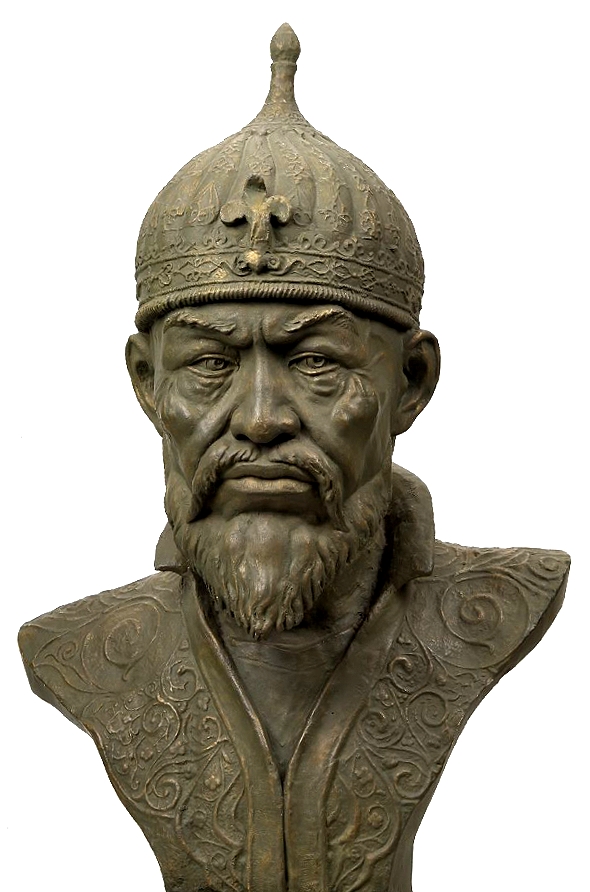
เตมือร์

|name = เตมือร์
|title = plainlist|
* "เบย์|เบก"
* "สุลต่าน"
|full name = ชุญาอุดดีน ตีมูร์W. M. Thackston, "A Century of Princes: Sources on Timurid History and Art, " (1989), p.239
|image = Timur reconstruction03.jpg
|caption = รูปปั้นเตมือร์ที่ทำรูปแบบจากกะโหลกโดยMikhail Mikhaylovich Gerasimov
|reign = 9 เมษายน ค.ศ. 137014 กุมภาพันธ์ ค.ศ. 1405
|coronation = 9 เมษายน ค.ศ. 1370, บัลค์"Muntakhab-al Lubab", Khafi Khan|Khafi Khan Nizam-ul-Mulki, Vol I, p. 49. Printed in Lahore, 1985
|predecessor = อะมีร ฮุซัยน์ (ในฐานะผู้นำแห่งแทรนโซเซียนา)
|successor = เคาะลีล ซุลตอน
|succession = อะมีรแห่งจักรวรรดิเตมือร์
|spouse = ซารัย มุลก์ คานุม
|spouse-type = พระมเหสี
* Chulpan Mulk Agha
* Aljaz Turkhan Agha
* Tukal Khanum
* Dil Shad Agha
* Touman Agha
* มเหสีองค์อื่น
|spouses-type = มเหสีรอง
* อุมัร ชัยค์ มิรซาที่ 1
* จาฮันกีร์ มิรซา (เจ้าชายเตมือร์)|จาฮันกีร์ มิรซา
* มิราน ชาฮ์
* ชาฮ์ รุค
|issue-link = #ลูกหลาน
|dynasty=ราชวงศ์เตมือร์|เตมือร์
|father = Amir Taraghai
|mother = Tekina Khatun
|birth_date = 9 เมษายน ค.ศ. 1336
|birth_place = ชาฮ์รือซัปส์|เกช, จักรวรรดิข่านจักกาไท (ปัจจุบันคือชาฮ์รือซัปส์, ประเทศอุซเบกิสถาน)
|death_place = ฟารับ, จักรวรรดิเตมือร์ (ปัจจุบันคือโวตรอร์, ประเทศคาซัคสถาน)
|place of burial = Gur-e-Amir, ซามาร์กันต์, ประเทศอุซเบกิสถาน
|religion = ซุนนี|อิสลามนิกายซุนนี
เตมือร์efn|, บางครั้งสะกดเป็น Taimur หรือ Temur.ในอดีตรู้จักกันในนาม อะมีร ตีมูร์ (Amir Timur), แทเมอร์เลน (Tamerlane) ( ; lang-chg| "Aqsaq Temür", ) หรือฉายา "Sahib-i-Qiran" ( (Lord of the Auspicious Conjunction)) (lang-chg| "Temür", ; 9 เมษายน ค.ศ. 1336 – 17–19 กุมภาพันธ์ ค.ศ. 1405) ภายหลังมีพระนามว่า ทีมูร์กูร์คอนีefn|เพื่อทำให้การปกครองของพระองค์เป็นไปตามกฎหมาย เตมือร์จึงอ้างสิทธิตำแหน่ง "Guregen" () ตอนอภิเษกสมรสกับซารัย มุลก์ คานุม เจ้าหญิงเชื้อสาย Chinggisid (lang-chg| "Temür Küregen") เป็นขุนศึกเชื้อสายผสมระหว่างมองโกลกับเติร์ก และเป็นผู้พิชิตดินแดนส่วนใหญ่ของเอเชียตะวันตกและเอเชียกลาง และยังเป็นผู้ก่อตั้งจักรวรรดิเตมือร์และราชวงศ์เตมือร์ พระองค์ถือเป็นหนึ่งในผู้นำทหารและนักกลยุทธ์ที่ยิ่งใหญ่ที่สุดในประวัติศาสตร์ เตมือร์ยังเป็นผู้อุปถัมภ์ศิลปะและสถาปัตยกรรมที่ยิ่งใหญ่ตอนที่ติดต่อกับปัญญาชนอย่างอิบน์ ค็อลดูนกับฮอฟีซี แอบรูและนำรัชสมัยของพระองค์ไปสู่สมัยฟื้นฟูศิลปวิทยาเตมือร์
เตมือร์เสด็จพระราชสมภพที่สมาพันธรัฐแบร์ลอสในแทรนโซเซียนา (ปัจจุบันอยู่ในประเทศอุซเบกิสถาน) เมื่อวันที่ 9 เมษายน ค.ศ. 1336 ต่อมาได้ควบคุมจักรวรรดิข่านจักกาไทตะวันตกใน ค.ศ. 1370 นับจากนั้น พระองค์เริ่มพิชิตทั่วเอเชียตะวันตก, เอเชียใต้|ใต้ และเอเชียกลาง|กลาง, คอเคซัส และรัสเซียใต้ และกลายเป็นผู้นำที่ทรงอิทธิพลที่สุดในโลกมุสลิมหลังเอาชนะรัฐสุลต่านมัมลูก (ไคโร)|มัมลูกแห่งอียิปต์และซีเรีย, จักรวรรดิออตโตมันที่กำลังเติบโต และรัฐสุลต่านเดลีที่กำลังเสื่อมสลายในอินเดีย หลังจากการพิชิต พระองค์ก่อตั้งจักรวรรดิเตมือร์ขึ้น แต่หลังสวรรคตไม่นาน จักรวรรดิของพระองค์จึงแตกเป็นเสี่ยง ๆ
เตมือร์เป็นnomadic empire|ผู้พิชิตชนร่อนเร่คนสุดท้ายแห่งทุ่งหญ้าสเตปป์ยูเรเซีย และจักรวรรดิของพระองค์อยู่ในช่วงขาขึ้นของจักรวรรดิดินปืน|จักรวรรดิดินปืนอิสลามในคริสต์ศตวรรษที่ 16 ถึง 17 เตมือร์สืบเชื้อสายจากเติร์กและมองโกล และแม้ว่าจะไม่ได้เป็นผู้สืบสันดานโดยตรงในสองฝั่ง พระองค์มีบรรพบุรุษทางฝั่งพระราชบิดาเป็นคนเดียวกันกับเจงกิสข่าน ในขณะที่นักเขียนบางส่วนกล่าวแนะว่า พระราชมารดาของพระองค์อาจเป็นลูกหลานของข่าน เห็นได้ชัดว่าพระองค์พยายามที่จะใช้มรดกนี้ในการทัพช่วงหลังของพระองค์Richard C. Martin, "Encyclopedia of Islam and the Muslim World" A-L, Macmillan Reference USA, 2004, , p. 134. เตมือร์จินตนาการถึงการฟื้นฟูจักรวรรดิมองโกลของเจงกิสข่าน (สวรรคตใน ค.ศ. 1227) และGérard Chaliandรายงานว่าพระองค์ทอดพระเนตรตัวพระองค์เป็นทายาทของเจงกิสข่านGérard Chaliand, "Nomadic Empires: From Mongolia to the Danube" translated by A.M. Berrett, Transaction Publishers, 2004. translated by A.M. Berrett. Transaction Publishers, p.75. . . p. 75., , p.75., "Timur Leng (Tamerlane) Timur, known as the lame (1336–1405) was a Muslim Turk. He aspired to recreate the empire of his ancestors. He was a military genius who loved to play chess in his spare time to improve his military tactics and skill. And although he wielded absolute power, he never called himself more than an emir.", "Timur Leng (Tamerlane) Timur, known as the lame (1336–1405) was a Muslim Turk from the Umus of Chagatai who saw himself as Genghis Khan's heir."
กองทัพของเตมือร์มีหลายเชื้อชาติและเป็นที่หวาดกลัวทั่วเอเชีย แอฟริกา และยุโรป ส่วนที่พระองค์พิชิตได้กลับทำให้มันเสียเปล่าMatthew White: "Atrocitology: Humanity's 100 Deadliest Achievements", Canongate Books, 2011, , section "Timur" นักวิชาการประมาณการว่าการทัพของพระองค์ทำให้มีผู้เสียชีวิต 17 ล้านคน ซึ่งเท่ากับWorld population estimates|ประชากรโลกประมาณร้อยละ 5 ในเวลานั้นJohn Joseph Saunders|J.J. Saunders, The history of the Mongol conquests (page 174), Routledge & Kegan Paul Ltd., 1971, ในดินแดนที่พิชิตทั้งหมด ฆวอแรซม์ได้รับผลกระทบมากที่สุด เพราะมีการก่อกบฏหลายครั้งในบริเวณนี้
เตมือร์เป็นพระอัยกาของอูลุฆ เบก ผู้ปกครองเอเชียกลางใน ค.ศ. 1411 ถึง 1449 และพระอัยกาของพระปัยกาของจักรพรรดิบาบูร์ (ค.ศ. 1483–1530) ผู้ก่อตั้งจักรวรรดิโมกุล ซึ่งปกครองเกือบทั่วอนุทวีปอินเดีย
เตมือร์เป็นคนที่ได้รับทั้งการยกย่องและเกลียดชัง ผู้คนในแถบเอเชียกลางยกย่องเขาในฐานะที่เป็นผู้ปกครองที่นำความร่ำรวย ความมั่งคั่ง และอำนาจมาสู่ภูมิภาคนี้อย่างมาก แต่ผู้คนในโลกอาหรับ เปอร์เซีย และอินเดียสาปแช่งเขาในฐานะที่เขาเป็นผู้ทำลายอารยธรรมและได้ฆ่าผู้คนไปเป็นจำนวนมาก อย่างไรก็ตาม ทุกวัฒนธรรมต่างก็ยอมรับในความสามารถในการศึกของเขา โดยในเปอร์เซียเขามักถูกเรียกว่า Teymour The Conqueror of The World
== ชีวิตช่วงต้น ==
ไฟล์:Teymur.jpg|thumb|upright|งานเลี้ยงของเอมีร์เตมือร์ในสวนที่ซามาร์กันต์
เตมือร์เสด็จพระราชสมภพที่แทรนโซเซียนาใกล้กับเมืองเคช (ปัจจุบันคือชาฮ์รือซัปส์ ประเทศอุซเบกิสถาน) ซึ่งอยู่ทางใต้ของซามาร์กันต์ ในจักรวรรดิข่านจักกาไท พระนามของพระองค์ในภาษาชะกะไตหมายถึง "เหล็ก" (เปรียบเทียบกับ, )Richard Peters, "The Story of the Turks: From Empire to Democracy" (1959), p. 24 ซึ่งคล้ายกับพระนามเจงกิสข่านตอนเสด็จพระราชสมภพว่า "เตมือจิน" (Temüjin) นักประวัติศาสตร์ราชวงศ์เตมือร์ช่วงหลังอ้างว่าพระองค์เสด็จพระราชสมภพในวันที่ 8 เมษายน ค.ศ. 1336 แต่ข้อมูลส่วนใหญ่ให้วันพระราชสมภพของพะรองค์อยู่ในช่วงปลายคริสต์ทศวรรษ 1320 Beatrice Forbes Manz นักประวัติศาสตร์สงสัยว่าปี 1336 ถูกออกแบบให้เชื่อมเตมือร์กับอะบูซะอีด บะฮาดูร์ ข่าน ผู้ปกครององค์สุดท้ายแห่งจักรวรรดิข่านอิลที่สืบมาจากฮูลากู ข่าน ผู้สวรรคตในปีนั้น
พระองค์อยู่ในตระกูลแบร์ลอส เผ่ามองโกล"Central Asia, history of Timur", in Encyclopædia Britannica, Online Edition, 2007. (Quotation:"Under his leadership, Timur united the Mongol tribes located in the basins of the two rivers.")" Islamic world", in Encyclopædia Britannica, Online Edition, 2007. Quotation: "Timur (Tamerlane) was of Mongol descent and he aimed to restore Mongol power."ที่การแผลงเป็นเติร์ก|ถูกแผลงเป็นเติร์กในหลายรูปแบบCarter V. Findley, "The Turks in World History", Oxford University Press, 2005, Oxford University Press, 2005, , p. 101.G. R. Garthwaite, "The Persians", Malden, , MA: Blackwell Pub., 2007. ( p.148) Quotation: "Timur's tribe, the Barlas, had Mongol origins but had become Turkic-speaking ... However, the Barlus tribe is considered one of the original Mongol tribes and there are "Barlus Ovogton" people who belong to Barlus tribe in modern Mongolia."M.S. Asimov & Clifford Edmund Bosworth, "History of Civilizations of Central Asia", UNESCO Regional Office, 1998, , p. 320: "One of his followers was ... Timur of the Barlas tribe. This Mongol tribe had settled ... in the valley of Kashka Darya, intermingling with the Turkic population, adopting their religion (Islam) and gradually giving up its own nomadic ways, like a number of other Mongol tribes in Transoxania ..." Taraghai พระราชบิดาของพระองค์ถูกกล่าวถึงเป็นขุนนางรองของเผ่า แต่ Manz เชื่อว่าในภายหลังเตมือร์อาจประเมินตำแหน่งสังคมของพระราชบิดาต่ำเกินจริง เพื่อทำให้ความสำเร็จของพระองค์เป็นที่จดจำมากกว่า เธอกล่าวว่า แม้ไม่เชื่อว่าพระองค์มีอำนาจมาก แต่ Taraghai ยังมีทรัพย์สินและมีอิทธิพลอย่างสมเหตุสมผลBeatrice Forbes Manz, "Tamerlane and the Symbolism of Sovereignty" (1988), p. 116 ซึ่งแสดงให้เห็นจากการที่เตมือร์เสด็จกลับไปยังที่ที่พระองค์เสด็จพระราชสมภพหลังพระราชบิดาสวรรคตใน ค.ศ. 1360 ซึ่งกล่าวแนะถึงความกังวลต่ออสังหาริมทรัพย์Sharaf ad-Din Ali Yazdi, "Zafarnama" (1424–1428), p. 35
ในช่วงวัยเด็ก เตมือร์กับผู้ติดตามกลุ่มเล็กไปปล้นสะดมนักเดินทางเพื่อเอาสินค้า โดยเฉพาะสัตว์ต่าง ๆ เช่นแกะ, ม้า และวัว ในช่วง ค.ศ. 1363 เชื่อกันว่าในตอนที่เตมือร์พยายามขโมยแกะจากคนเลี้ยงแกะ แต่กลับถูกยิงธนูใส่สองดอก โดยดอกแรกยิงโดนที่พระเพลาข้าวขวา ส่วนดอกที่สองยิงโดนที่พระหัตถ์ข้างขวา ทำให้เสียนิ้วไปสองนิ้ว บาดแผลทั้งสองอันในครั้งนั้นส่งผลต่อพระองค์ทั้งชีวิต บางส่วนเชื่อว่าเตมือร์ได้รับบาดเจ็บสาหัสตอนเป็นทหารรับจ้างให้กับข่านแห่งซีซทอนในจังหวัดโฆรอซอน|โฆรอซอนซึ่งปัจจุบันอยู่ในภาคตวันตกเฉียงใต้ของประเทศอัฟกานิสถาน การบาดเจ็บของเตมือร์ทำให้ชาวยุโรปให้ชื่อเขาว่าเตมือร์ขากะเผลก (Timur the Lame) และแทเมอร์เลน (Tamerlane)
== สวรรคต ==
เตมือร์ประสงค์ที่จะสู้ในฤดูใบไม้ผลิ อย่างไรก็ตาม พระองค์สวรรคตขณะเสด็จไปสู้รบในฤดูหนาว ในเดือนธันวาคม ค.ศ. 1404 เตมือร์เริ่มการทัพต่อจีนสมัยราชวงศ์หมิงและกักขังราชทูตหมิง พระองค์ทรงพระประชวรตอนตั้งค่ายที่ Syr Daria และสวรรคตที่ฟารับในวันที่ 17 กุมภาพันธ์ ค.ศ. 1405 ก่อนที่จะถึงชายแดนประเทศจีนsfn |Tsai |2002 |p= 161 หลังสวรรคต เคาะลีล ซุลตอน พระราชนัดดาของพระองค์ ได้ปล่อยตัวทูตหมิงและคณะผู้ติดตามไปsfn |Tsai |2002 |pp= 188–189
Clements Markham นักภูมิศาสตร์ กล่าวถึงรายงานของทูตจาก Clavij ว่า หลังเตมือร์สวรรคต พระวรกายของพระองค์ ""ถูกอาบด้วยชะมดและน้ำกุหลาบ ห่อด้วยผ้าลินิน ตั้งในโลงไม้มะเกลือ และถูกส่งไปฝังที่ซามาร์กันต์""James Louis Garvin, Franklin Henry Hooper, Warren E. Cox, "The Encyclopedia Britannica, Volume 22" (1929), p. 233 Gur-e-Amir สุสานของพระองค์ ยังคงตั้งตระหง่านอยู่ ถึงแม้ว่าจะมีการบูรณะครั้งใหญ่ในช่วงไม่กี่ปีที่ผ่านมาก็ตามAbdulla Vakhabov, "Muslims in the USSR" (1980), p. 63-4
==มุมมองศาสนา==
ไฟล์:Amir_Timur_%289333672292%29.jpg|thumb|180px|พระบรมสาทิสลักษณ์เตมือร์ในปัจจุบันที่ Gur-e-Amir, ซามาร์กันต์
เตมือร์นับถือศาสนาอิสลามนิกายซุนนี อาจอยู่ในสำนักแนกช์แบนดี ซึ่งมีอิทธิพลในแทรนโซเซียนา หัวหน้าที่ปรึกษาและที่ปรึกษาทางศาสนาของพระองค์เป็นนักวิชาการสำนักฮะนะฟี อับดุลญับบาร ควาร็อซมี ตอนประทับที่เตร์เมซ|ติรมิซ พระองค์อยู่ภายใต้อิทธิพลของที่ปรึกษาทางจิตวิญญาณ ซัยยิด บะเราะกะฮ์ ผู้นำจากบัลค์ที่ฝังข้าง ๆ เตมือร์ในGur-e-Amir"The Descendants of Sayyid Ata and the Rank of Naqīb in Central Asia" by Devin "DeWeese Journal of the American Oriental Society", Vol. 115, No. 4 (Oct. – Dec. 1995), pp. 612–634"Four studies on the history of Central Asia", Volume 1 By Vasilij Vladimirovič Bartold p.19"Islamic art" By Barbara Brend p.130
เตมือร์เป็นที่รู้จักจากการยกย่องอะลีและอะฮ์ลุลบัยต์อย่างสูงและนักวิชาการหลายคนกล่าวถึงพระองค์ว่า "สนับสนุนชีอะฮ์" อย่างไรก็ตาม พระองค์ลงโทษชีอะฮ์จากการดูหมิ่นเศาะฮาบะฮ์Michael Shterenshis "Tamerlane and the Jews" Routledge p. 38 และยังเป็นที่รู้จักจากการโจมตีชีอะฮ์ด้วยคำแก้ต่างของซุนนี แล้วบางช่วงก็โจมตีซุนนีเช่นเดียวกันVirani, Shafique N. "The Ismailis in the Middle Ages: A History of Survival, A Search for Salvation" (New York: Oxford University Press), 2007, p. 114.
== ดูเพิ่ม ==
* จักรวรรดิโกลเดนฮอร์ด
* จักรวรรดิเตมือร์
== อ้างอิง ==
== บรรณานุกรม ==
*
*
*
*
*
* Cite book |last= Melville|first= Charles|title= The Timurid Century: The Idea of Iran Vol.9 |publisher=Bloomsbury Publishing|year=2020|isbn=9781838606152|location=University of Cambridge, England|English|ref=
*
*
== อ่านเพิ่ม ==
*Abazov, Rafis. "Timur (Tamerlane) and the Timurid Empire in Central Asia." The Palgrave Concise Historical Atlas of Central Asia. Palgrave Macmillan US, 2008. 56–57.
*
*Marlowe, Christopher. Tamburlaine the Great. Ed. J. S. Cunningham. Manchester University Press, Manchester 1981.
*Manz, Beatrice Forbes. "Temür and the Problem of a Conqueror's Legacy," "Journal of the Royal Asiatic Society", Third Series, Vol. 8, No. 1 (Apr. 1998)
*Marozzi, Justin. "Tamerlane: sword of Islam, conqueror of the world", London: HarperCollins, 2004
*Marozzi, Justin. "Tamerlane", in: "The Art of War: great commanders of the ancient and medieval world", Andrew Roberts (editor), London: Quercus Military History, 2008.
*Novosel'tsev, A. P. "On the Historical Evaluation of Tamerlane." Soviet studies in history 12.3 (1973): 37–70.
*Shterenshis, Michael V. "Approach to Tamerlane: Tradition and Innovation." Central Asia and the Caucasus 2 (2000).
*Sykes, P. M. "Tamerlane" Journal of the Central Asian Society 2.1 (1915): 17–33.
*YÜKSEL, Musa Şamil. "Timur’un Yükselişi ve Batı’nın Diplomatik Cevabı, 1390–1405." Selçuk Üniversitesi Türkiyat Araştırmaları Dergisi 1.18 (2005): 231–243.
== แหล่งข้อมูลอื่น ==
* Forbes, Andrew, & Henley, David: " Timur's Legacy: The Architecture of Bukhara and Samarkand" (CPA Media)
* "Narrative of the Embassy of Ruy Gonzalez De Clavijo to the Court of Timour, at Samarcand, A.D.1403-6" – .
* Ruy González de Clavijo, "Embassy to Tamerlane, 1403–1406", translated by Guy Le Strange, with a new Introduction by Caroline Stone (Hardinge Simpole, 2009).
* "Nationality or Religion: Views of Central Asian Islam"
หมวดหมู่:บุคคลที่เกิดในปี พ.ศ. 1879
หมวดหมู่:ชาวเปอร์เซีย
หมวดหมู่:ผู้ก่อตั้งเมือง
หมวดหมู่:มหาราช